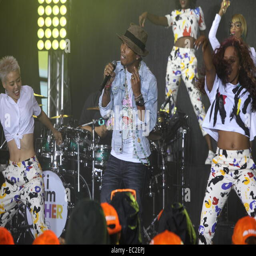
hip hop artist performing live on the show as part of concert series featuring